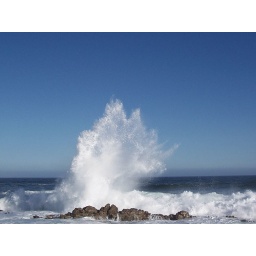
Somewhere along beach road in Kleinmond